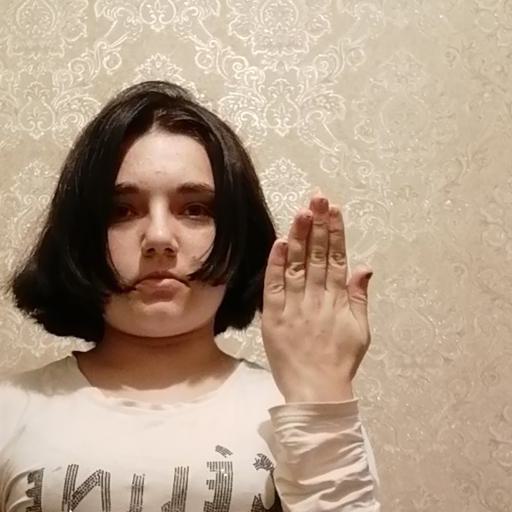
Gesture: stop_inverted